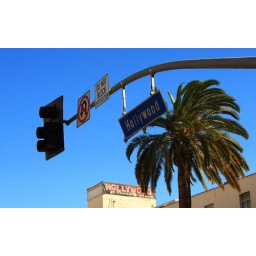
The most famous street sign in California!